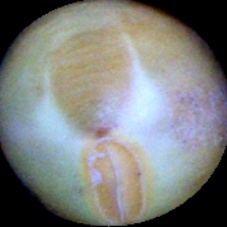
Label: Immature